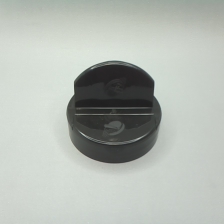
Color: black
Cap type: dual flip-top cap